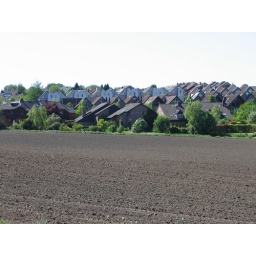
Row houses standing in file on the Steppenberg, the corn field nearby must feel happy about having so much space.